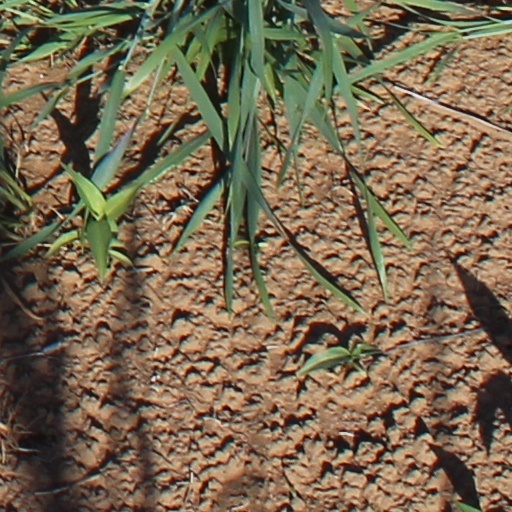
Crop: wheat